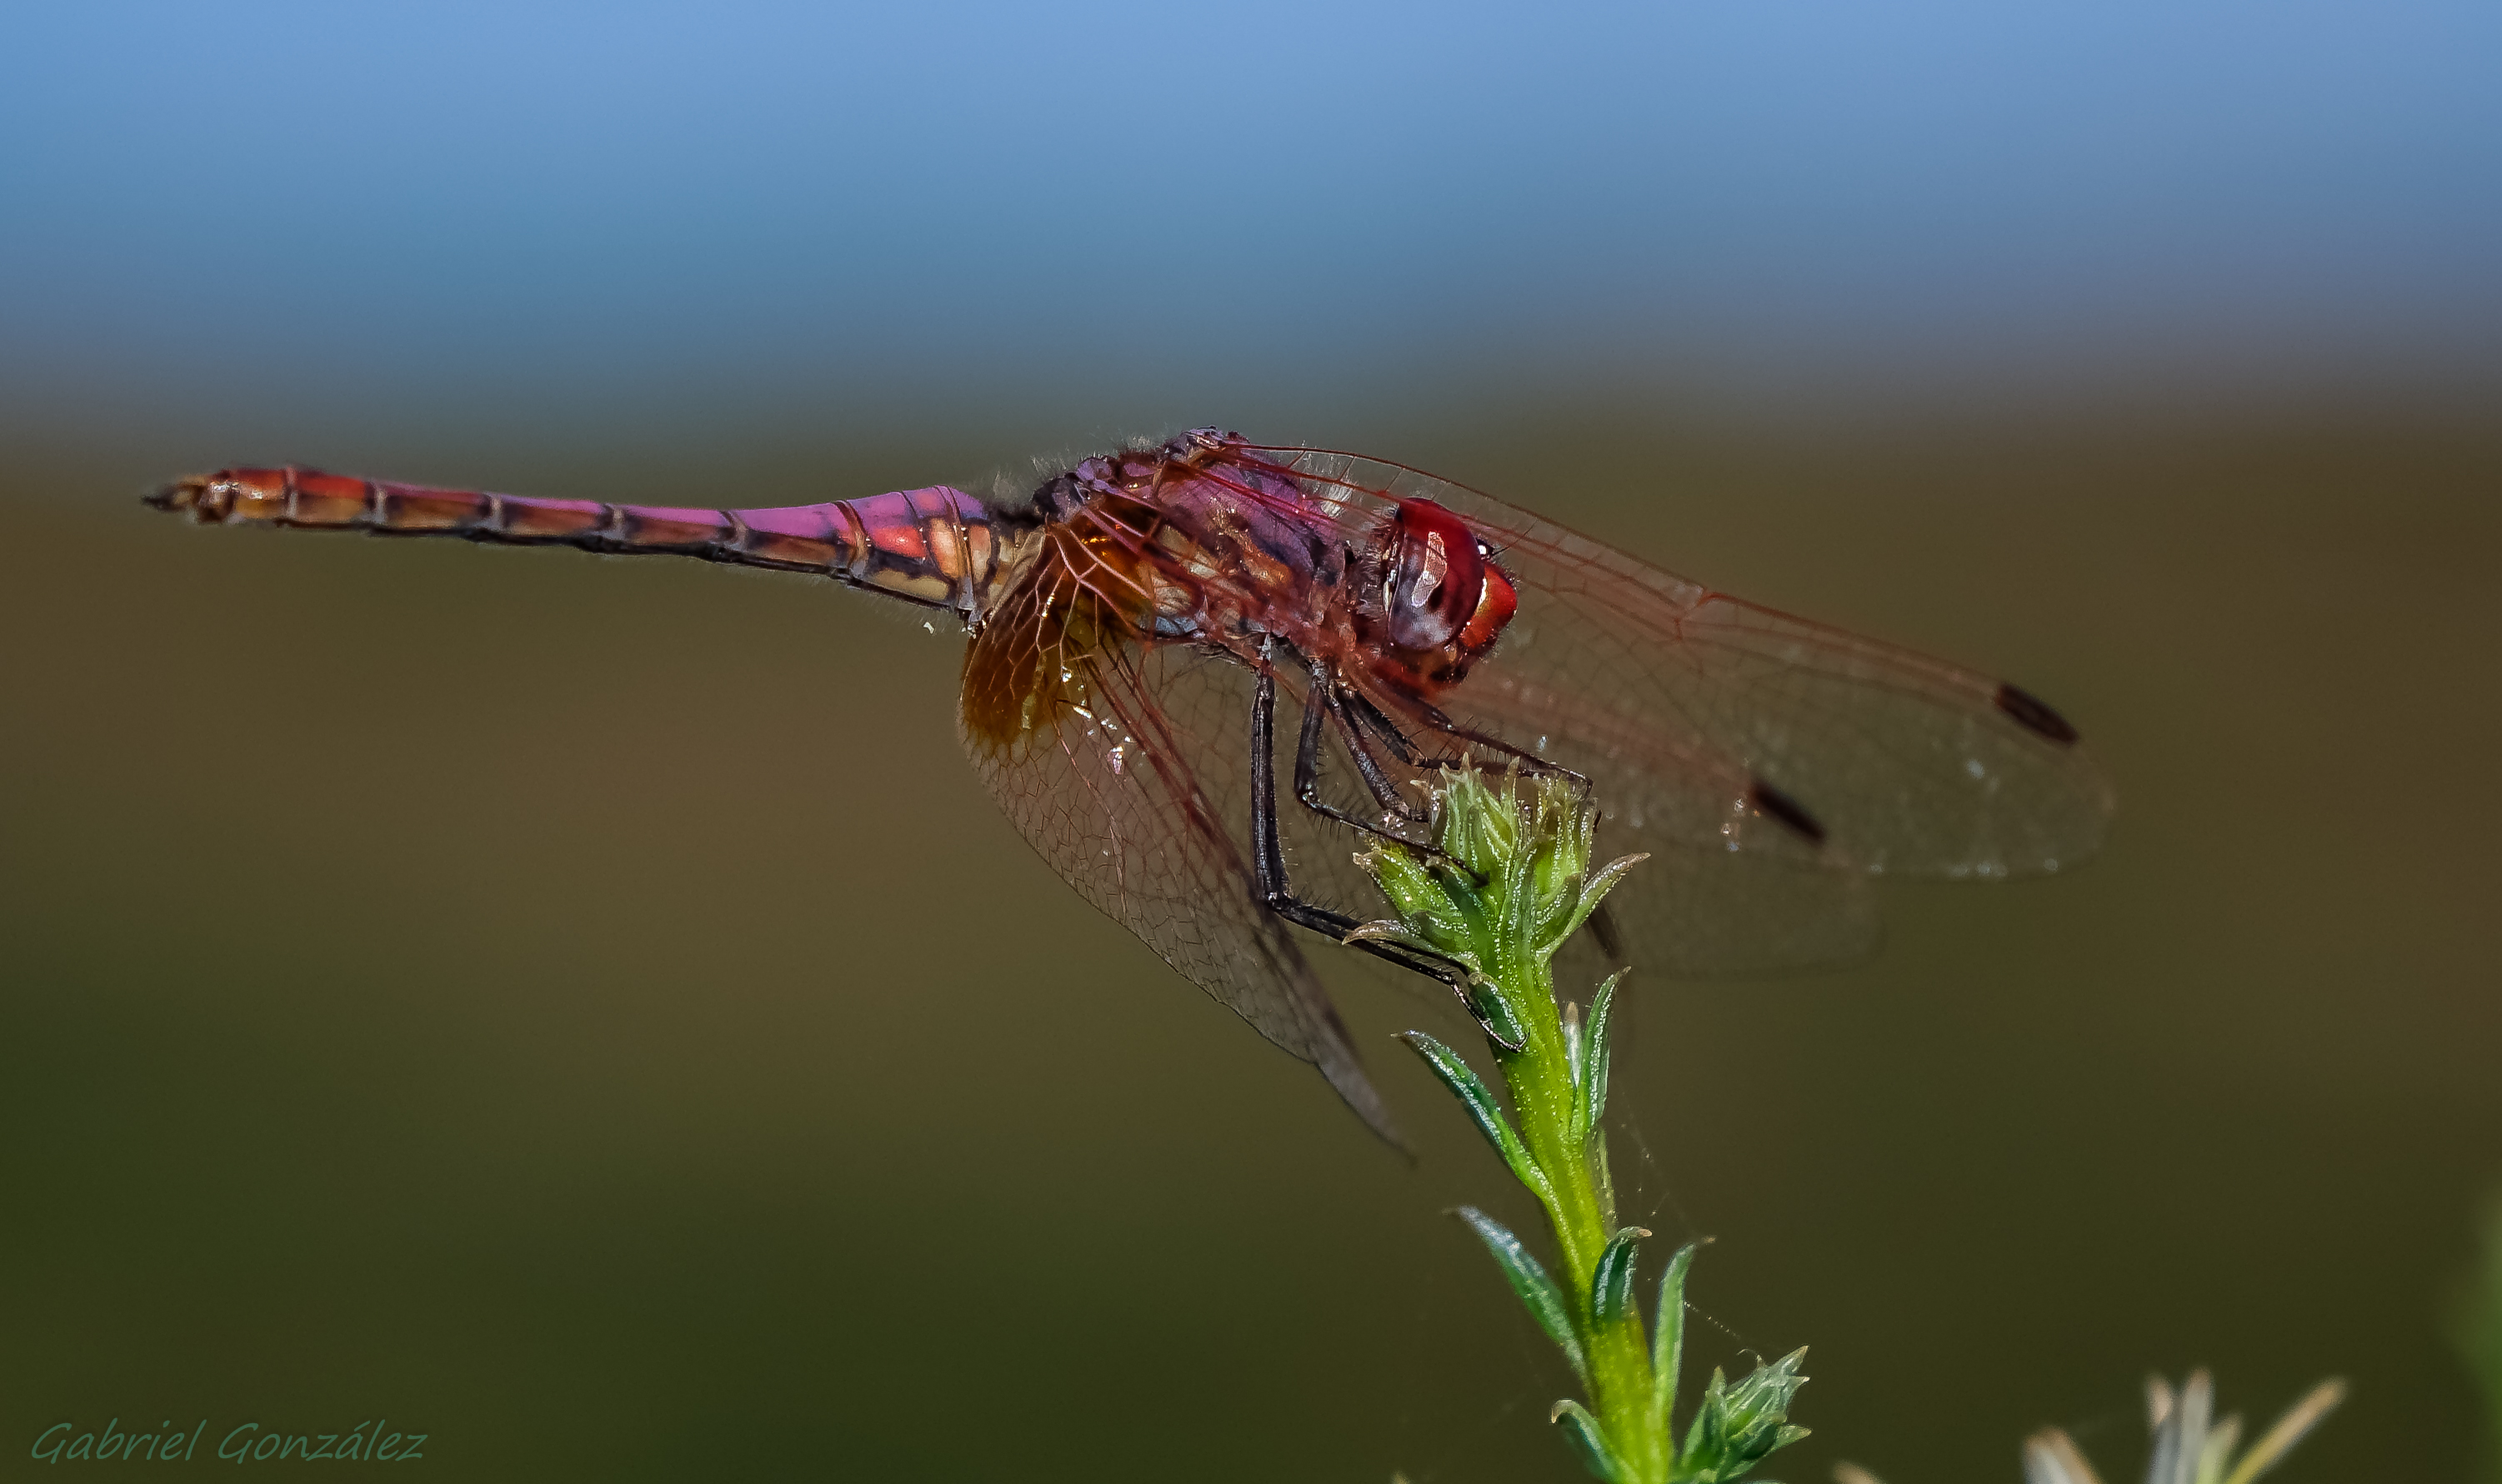
nature, photography, prairie, flower, fly, green, insect, macro, flora, fauna, invertebrate, close up, animals, dragonfly, naturaleza, nectar, ggl1, gaby1, xovesphoto, animales, sonyrx10, rx10, liblula, gphoto, gabrielcorua, xelodegalicia, macro photography, plant stem, dragonflies and damseflies, lycaenid